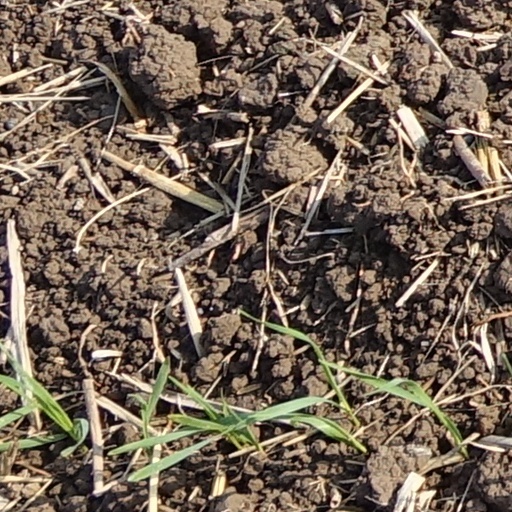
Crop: wheat